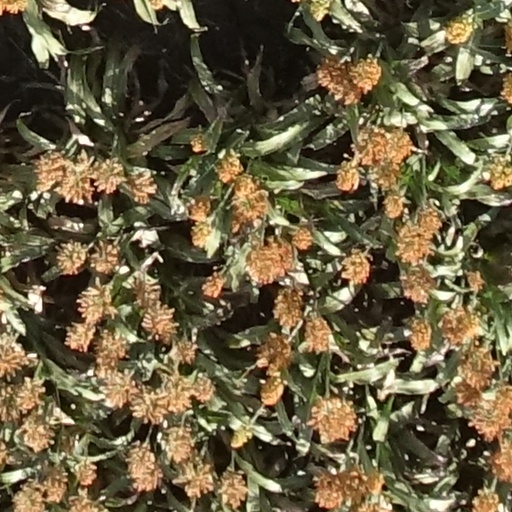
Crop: sorghum